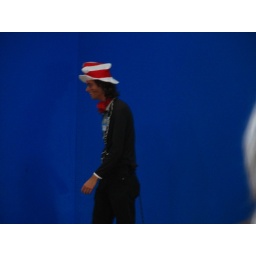
the cat in the hat